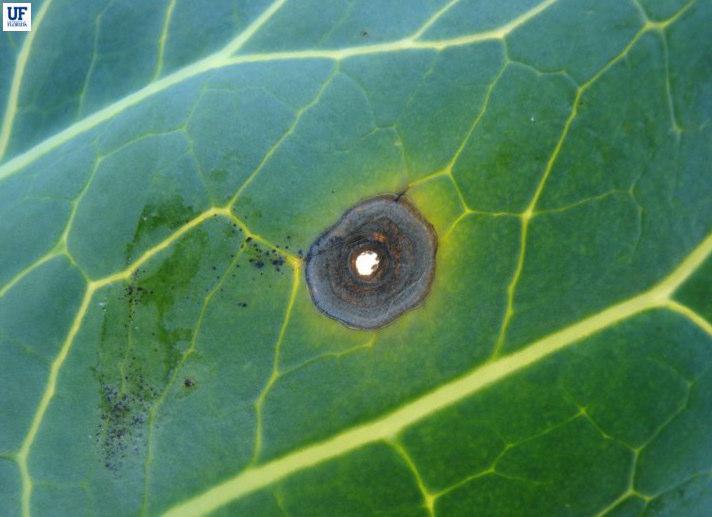
Plant: Broccoli
Disease: broccoli alternaria leaf spot